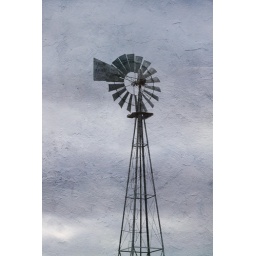
This is the windmill that was used to water the cows in the corral. Texture was added to the cloudy sky.